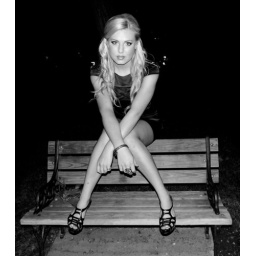
Assignment 2 in black and white